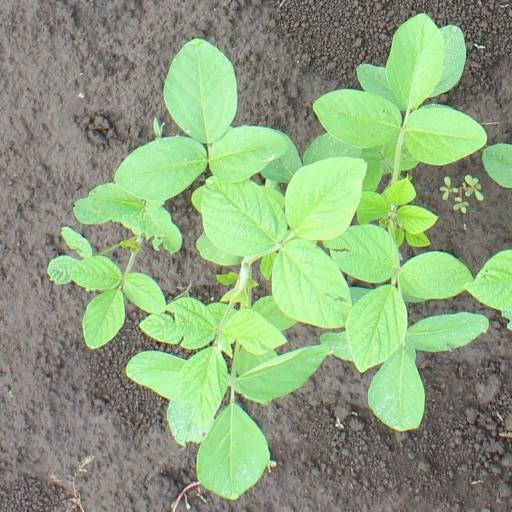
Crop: soybean